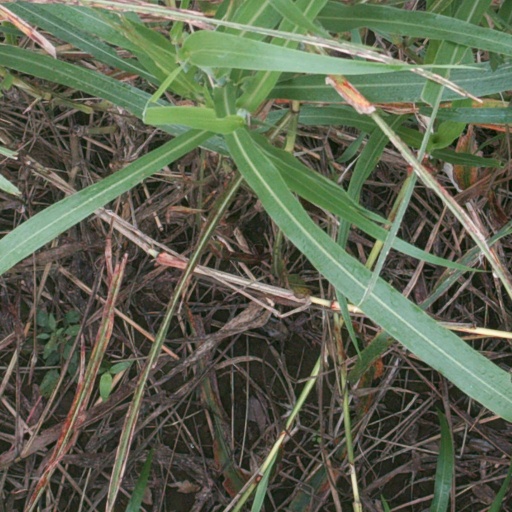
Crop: sorghum